Induvadana

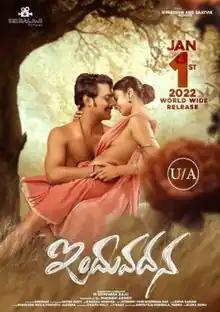
Theatrical release poster

Induvadana is a 2022 Indian Telugu-language horror comedy drama film directed by M. Srinivas Raju from the story written by Aketi Sathish. The film features Varun Sandesh and Farnaz Shetty in lead roles. "Induvadana" was released theatrically on 1 January 2022.